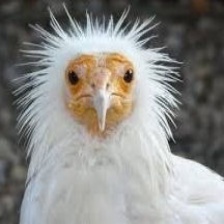
Species: PALM NUT VULTURE
Scientific name: GYPOHIERAX ANGOLENSIS
ImageNet parent category: vulture